Bangladesh National Film Award for Best Director

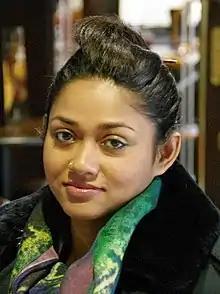
The 2022 recipient: Rubaiyat Hossain

National Film Award for Best Director is the highest award for film directors in Bangladesh, presented annually at Bangladesh National Film Awards ceremony by the Ministry of Information. It is given in honour of a film director who has exhibited excellence directing in Bangladeshi cinema. Since 1975, the award is given annually except in 1981, 1998 and 2003. It is presented by the President of Bangladesh at a ceremony held in Dhaka.